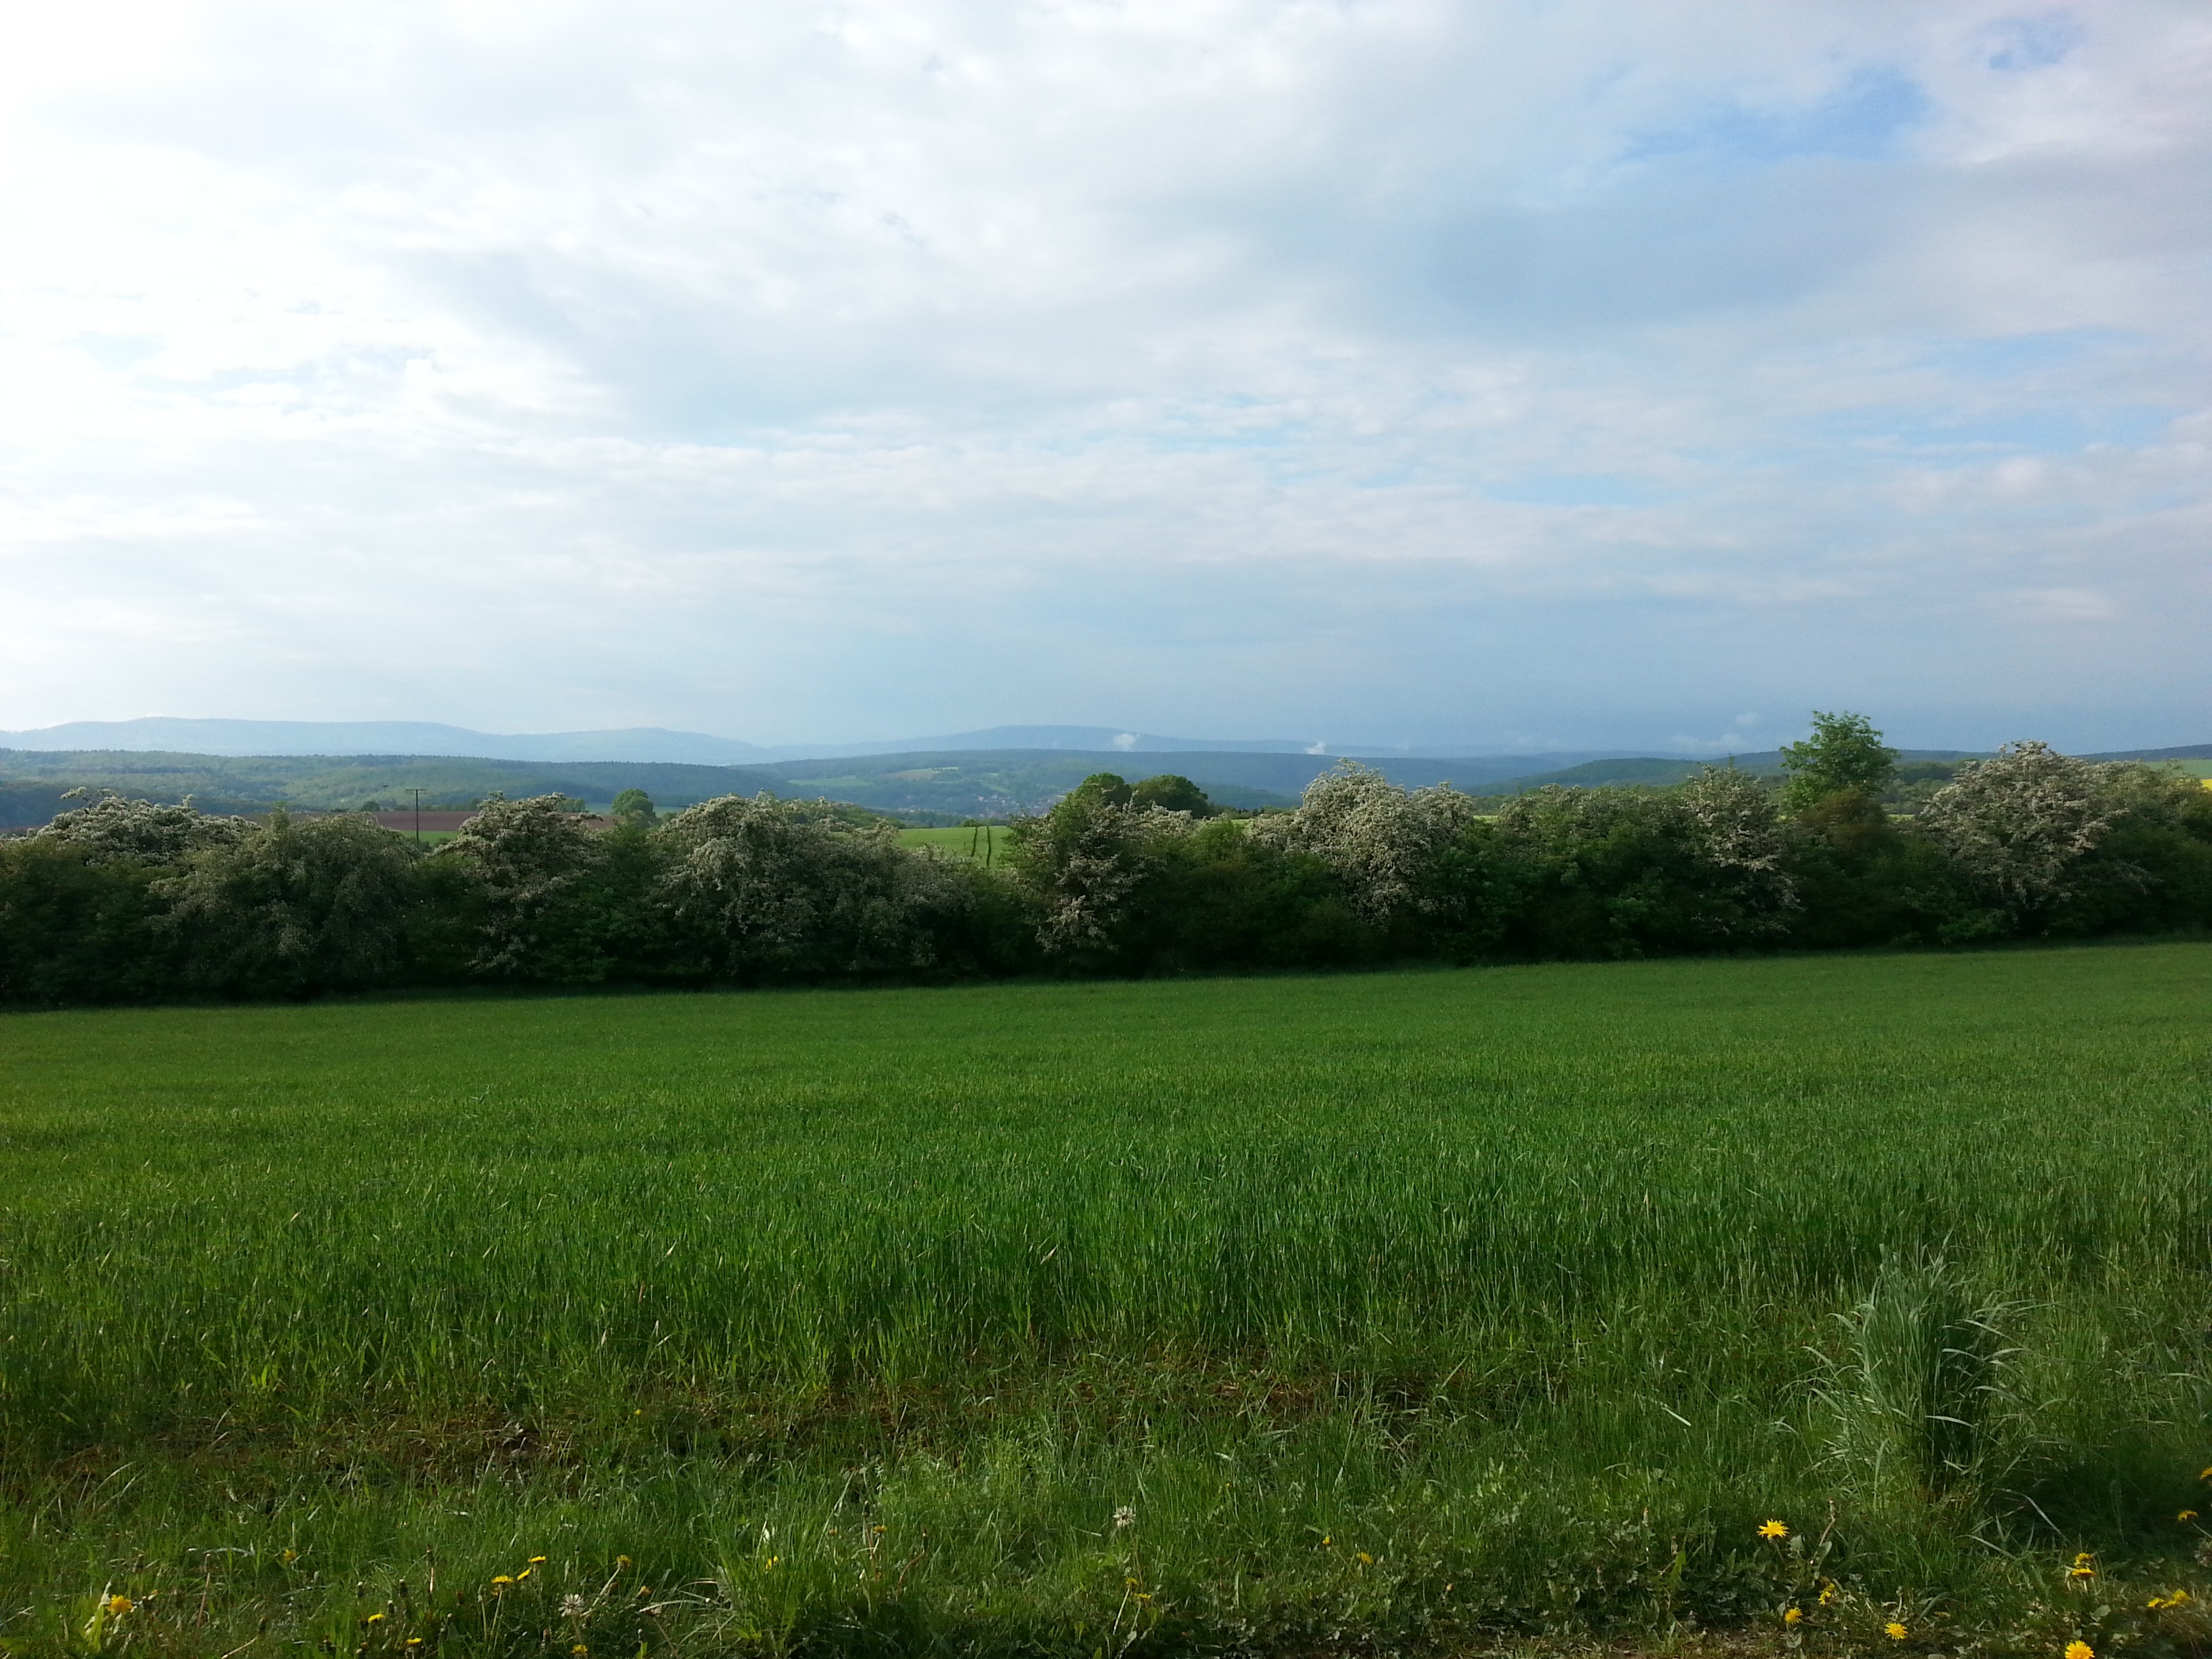
landscape, nature, grass, horizon, marsh, cloud, sky, field, farm, lawn, meadow, prairie, morning, hill, spring, green, crop, pasture, soil, agriculture, plain, grassland, wetland, plateau, wide, habitat, ecosystem, hedge, steppe, rural area, paddy field, natural environment, geographical feature, grass family